Paula Seling

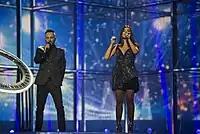
Paula Seling and Ovi performing their song in the first dress rehearsal for the second semi-final of the Eurovision Song Contest 2014

In 2002, producer, composer, director and writer Tony Hawks cast Seling in a documentary movie on the Discovery Channel, named "One Hit Wonderland", in which Seling and Hawks recorded one of Hawks's compositions in his studio from London, which was then promoted in the city. They performed the song on Gloria Hunniford's show, "Open House with Gloria Hunniford", on Channel 5 in London.